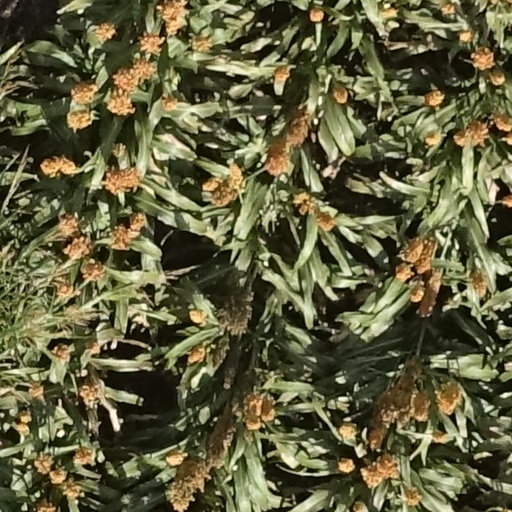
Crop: sorghum